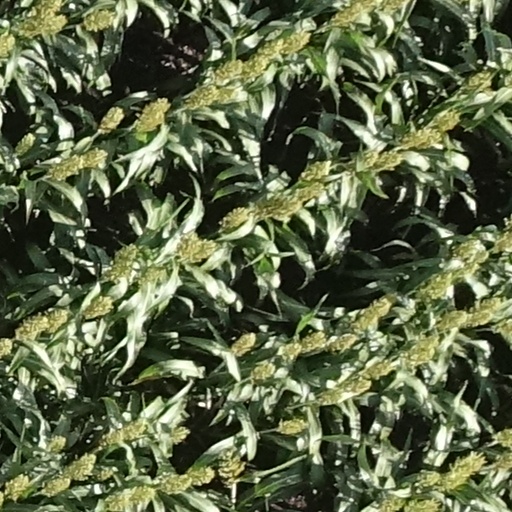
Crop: sorghum